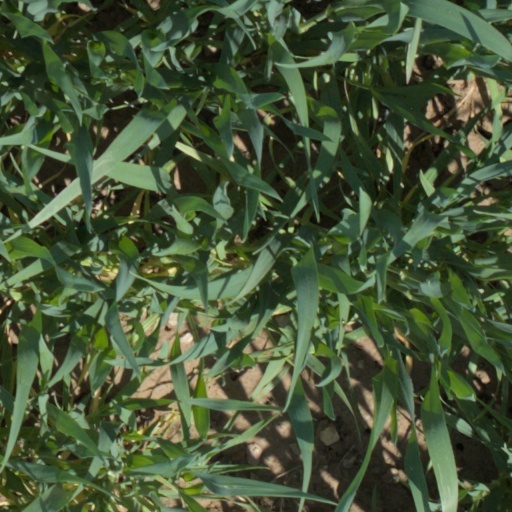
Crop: wheat